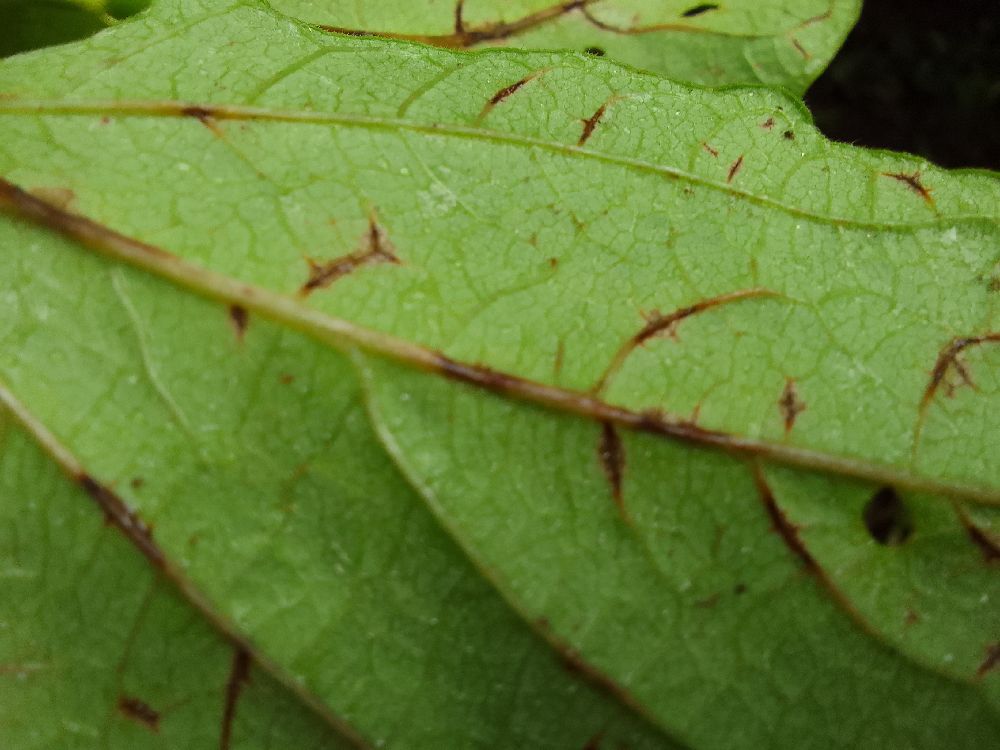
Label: anthracnose